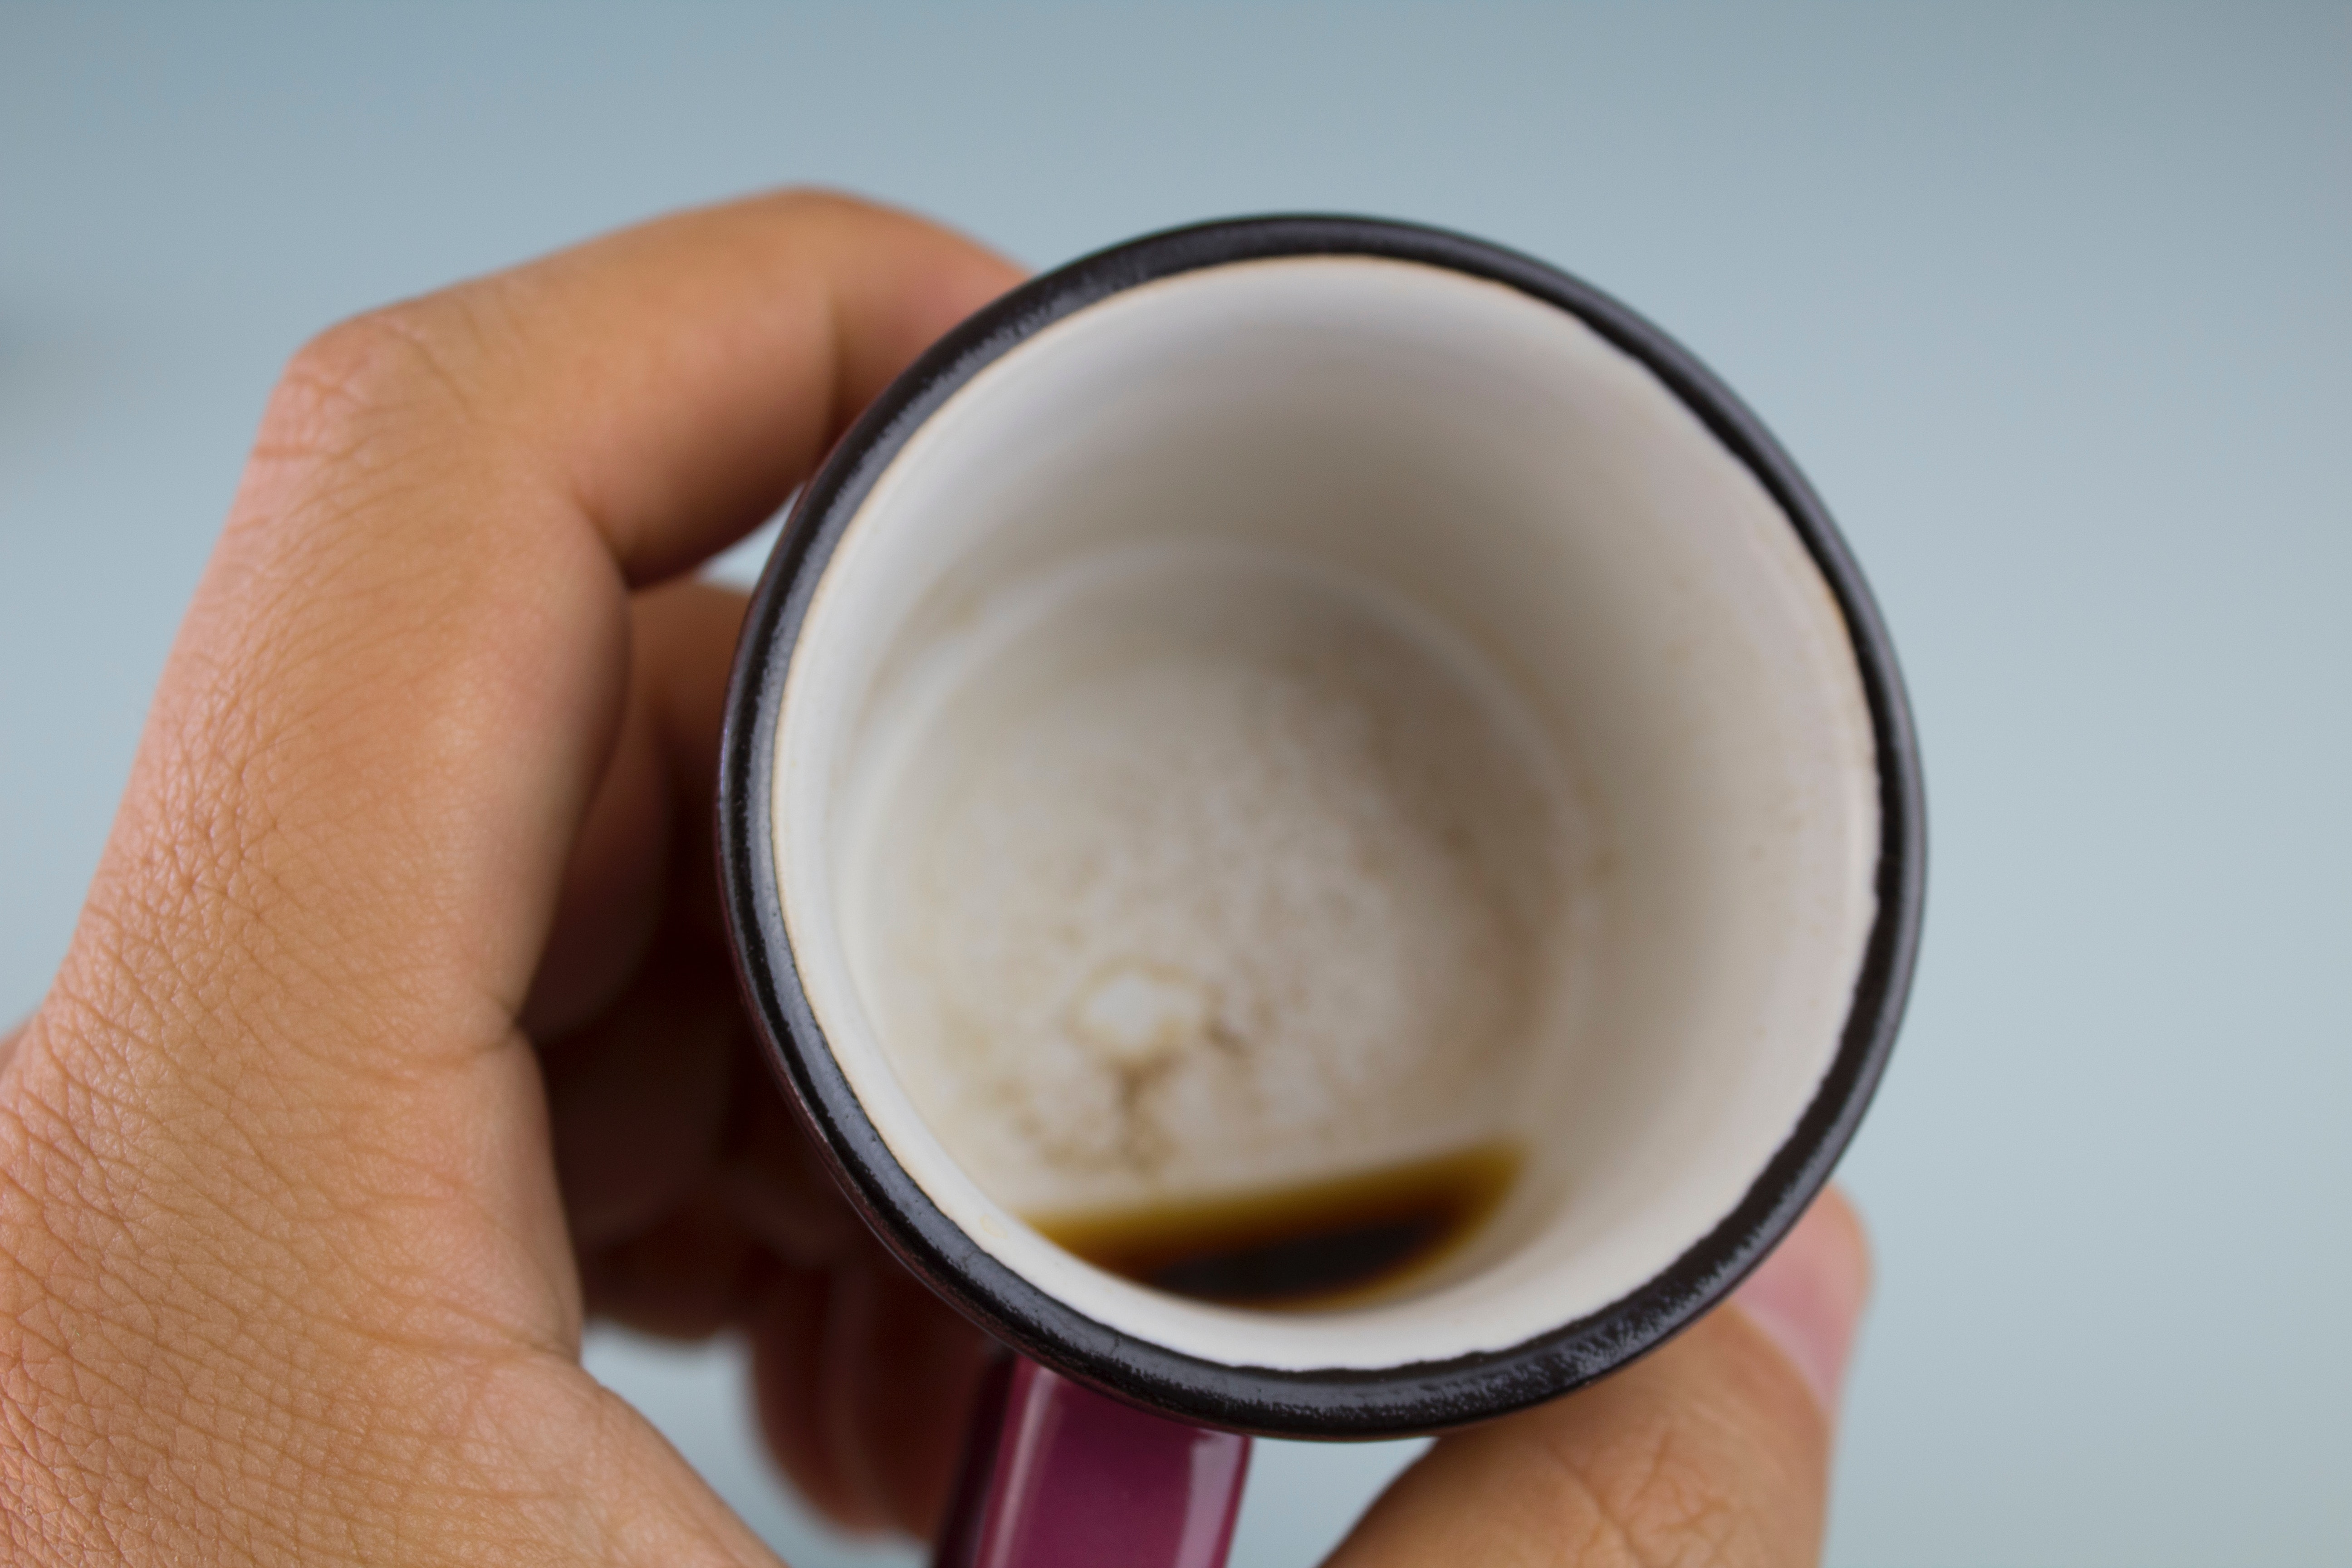
cup, coffee, drink, coffee cup